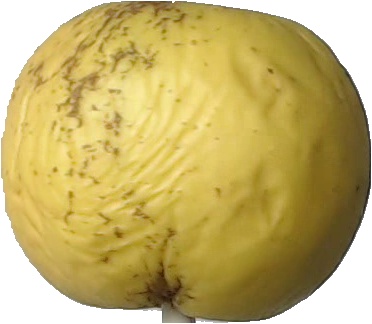
Label: apple_golden_1